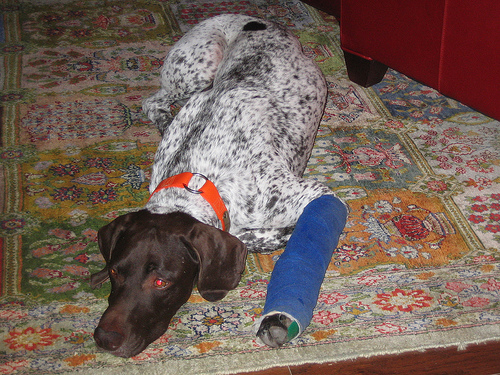
Animal: dog
Breed: german_shorthaired